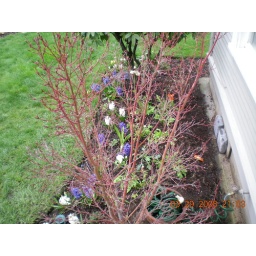
The red bark looks especially nice against the house